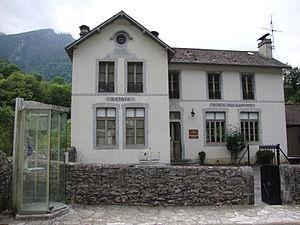
Sarrance est une commune française située dans le département des Pyrénées-Atlantiques, en région Nouvelle-Aquitaine.